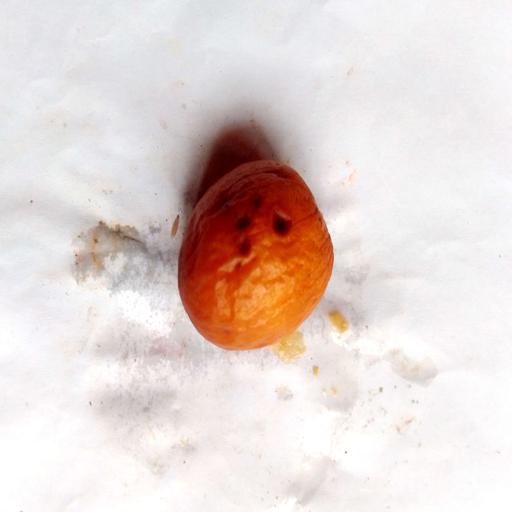
Label: bruised